Eric Burhop

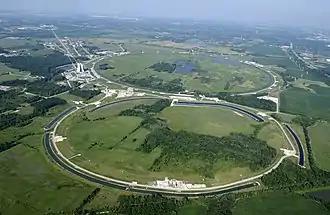
Fermi National Accelerator Laboratory, Main Ring and Main Injector as seen from the air. The circular ponds dissipate waste heat from the equipment.

The thesis was good enough, though, for Burhop to be awarded an 1851 Exhibition Scholarship to study at Cambridge University's Cavendish Laboratory under Lord Rutherford in 1933. The scholarship included a first-class ticket to London on the liner RMS "Oronsay". At this time the Cavendish Laboratory was one of the leading centres of physics in the world. In 1932, Cavendish laboratory scientists John Cockcroft and Ernest Walton split the atomic nucleus, James Chadwick discovered the neutron, and Patrick Blackett and Giuseppe Occhialini confirmed the existence of the positron. Burhop was supervised by a fellow Australian, Mark Oliphant. He was initially assigned a task of investigating the diffusion of positive alkali metal ions on hot metal surfaces, but soon switched to a more interesting subject, the measurement of the excitation function for the pairs of deuterons producing a triton through nuclear fusion: